Gothenburg Book Fair

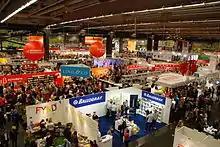
Gothenburg Book Fair

The Gothenburg Book Fair (also known as "Göteborg Book Fair", "Bok & Bibliotek", "Bok- och biblioteksmässan" or "Bokmässan") is an annual event held in Gothenburg, Sweden, since 1985.